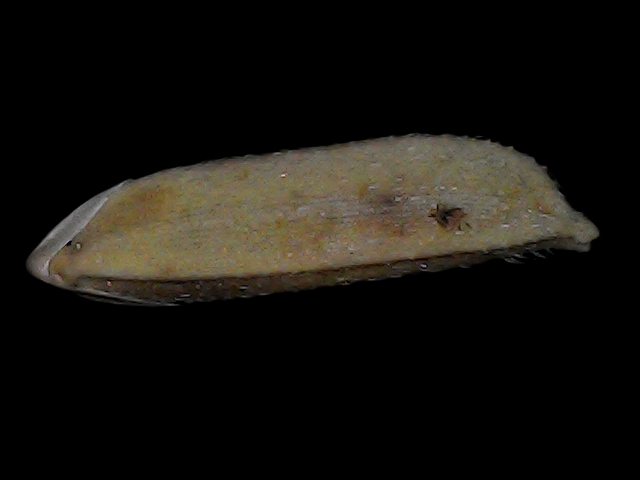
Rice variety: Bd87